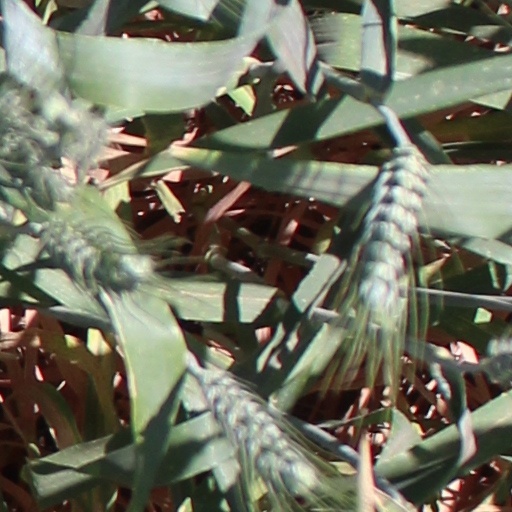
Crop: wheat